Alan Schlesinger

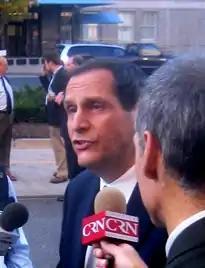
Schlesinger after a U.S. Senate debate on October 18, 2006.

Alan Schlesinger (born January 4, 1958) is an American attorney, entrepreneur, and Republican politician. He has previously served as the mayor of Derby, Connecticut from 1994 to 1998 and as a member of the Connecticut House of Representatives from 1981 to 1993. He campaigned unsuccessfully for the Republican nomination in in 1984, 1990, and 1998.